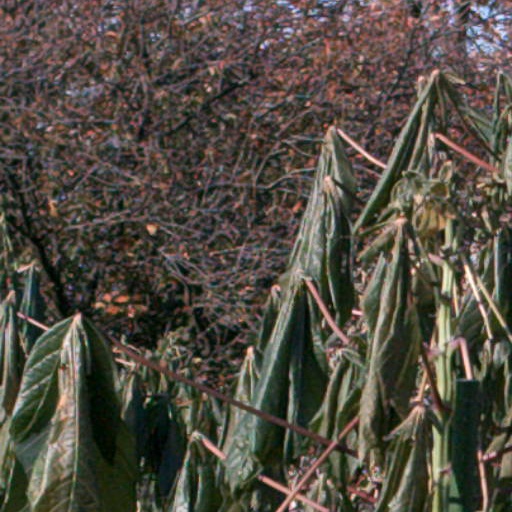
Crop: cassava